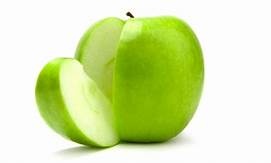
Label: apple